Scottish Outdoor Access Code

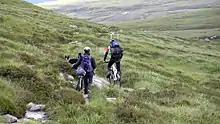
Mountain bikers on the Mar Lodge Estate in the Cairngorms.

Responsible access under the access code can be enjoyed over the majority of land in Scotland, including all uncultivated land such as hills, mountains, moorland, woods and forests. Access rights also apply to fields in which crops have not been sown or in which there are farm animals grazing; where crops are growing or have been sown access rights are restricted to the margins of those fields.